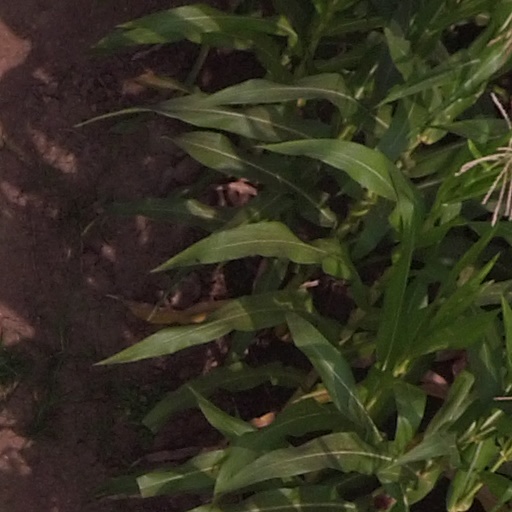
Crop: maize; corn